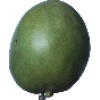
Label: Mango 1